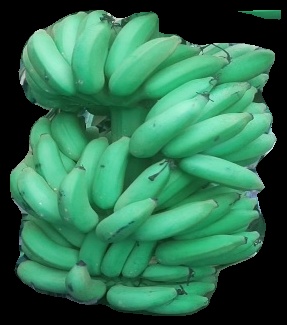
Variety: elakki-bale
Grade: grade1